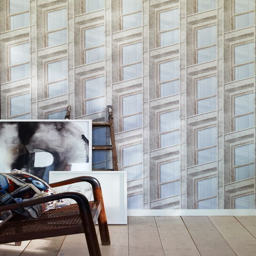
a real glass and concrete labyrinth of high rise windows giving you a taste of the architecture .